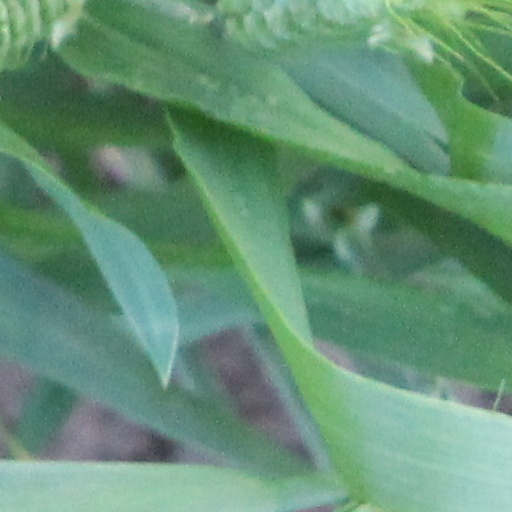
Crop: wheat